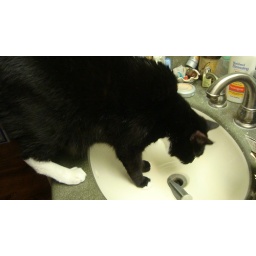
Let me get in this sink and home my mom doesn't turn on the water.